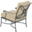
Label: chair